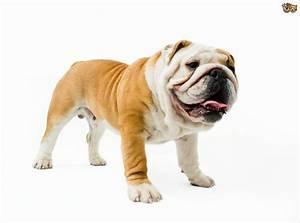
dog